Superconductivity

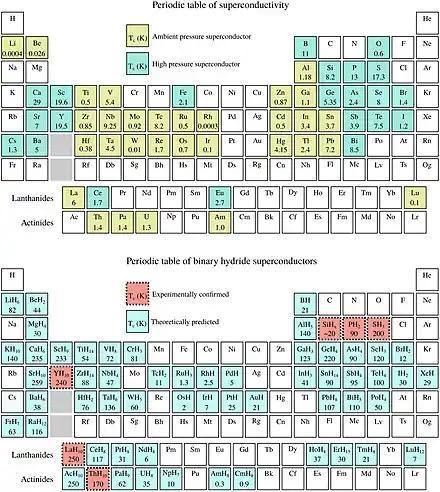
Top: Periodic table of superconducting elemental solids and their experimental critical temperature (T)Bottom: Periodic table of superconducting binary hydrides (0–300 GPa). Theoretical predictions indicated in blue and experimental results in red

Superconductor material classes include chemical elements (e.g. mercury or lead), alloys (such as niobium–titanium, germanium–niobium, and niobium nitride), ceramics (YBCO and magnesium diboride), superconducting pnictides (like fluorine-doped LaOFeAs), single-layer materials such as graphene and transition metal dichalcogenides, or organic superconductors (fullerenes and carbon nanotubes; though perhaps these examples should be included among the chemical elements, as they are composed entirely of carbon).